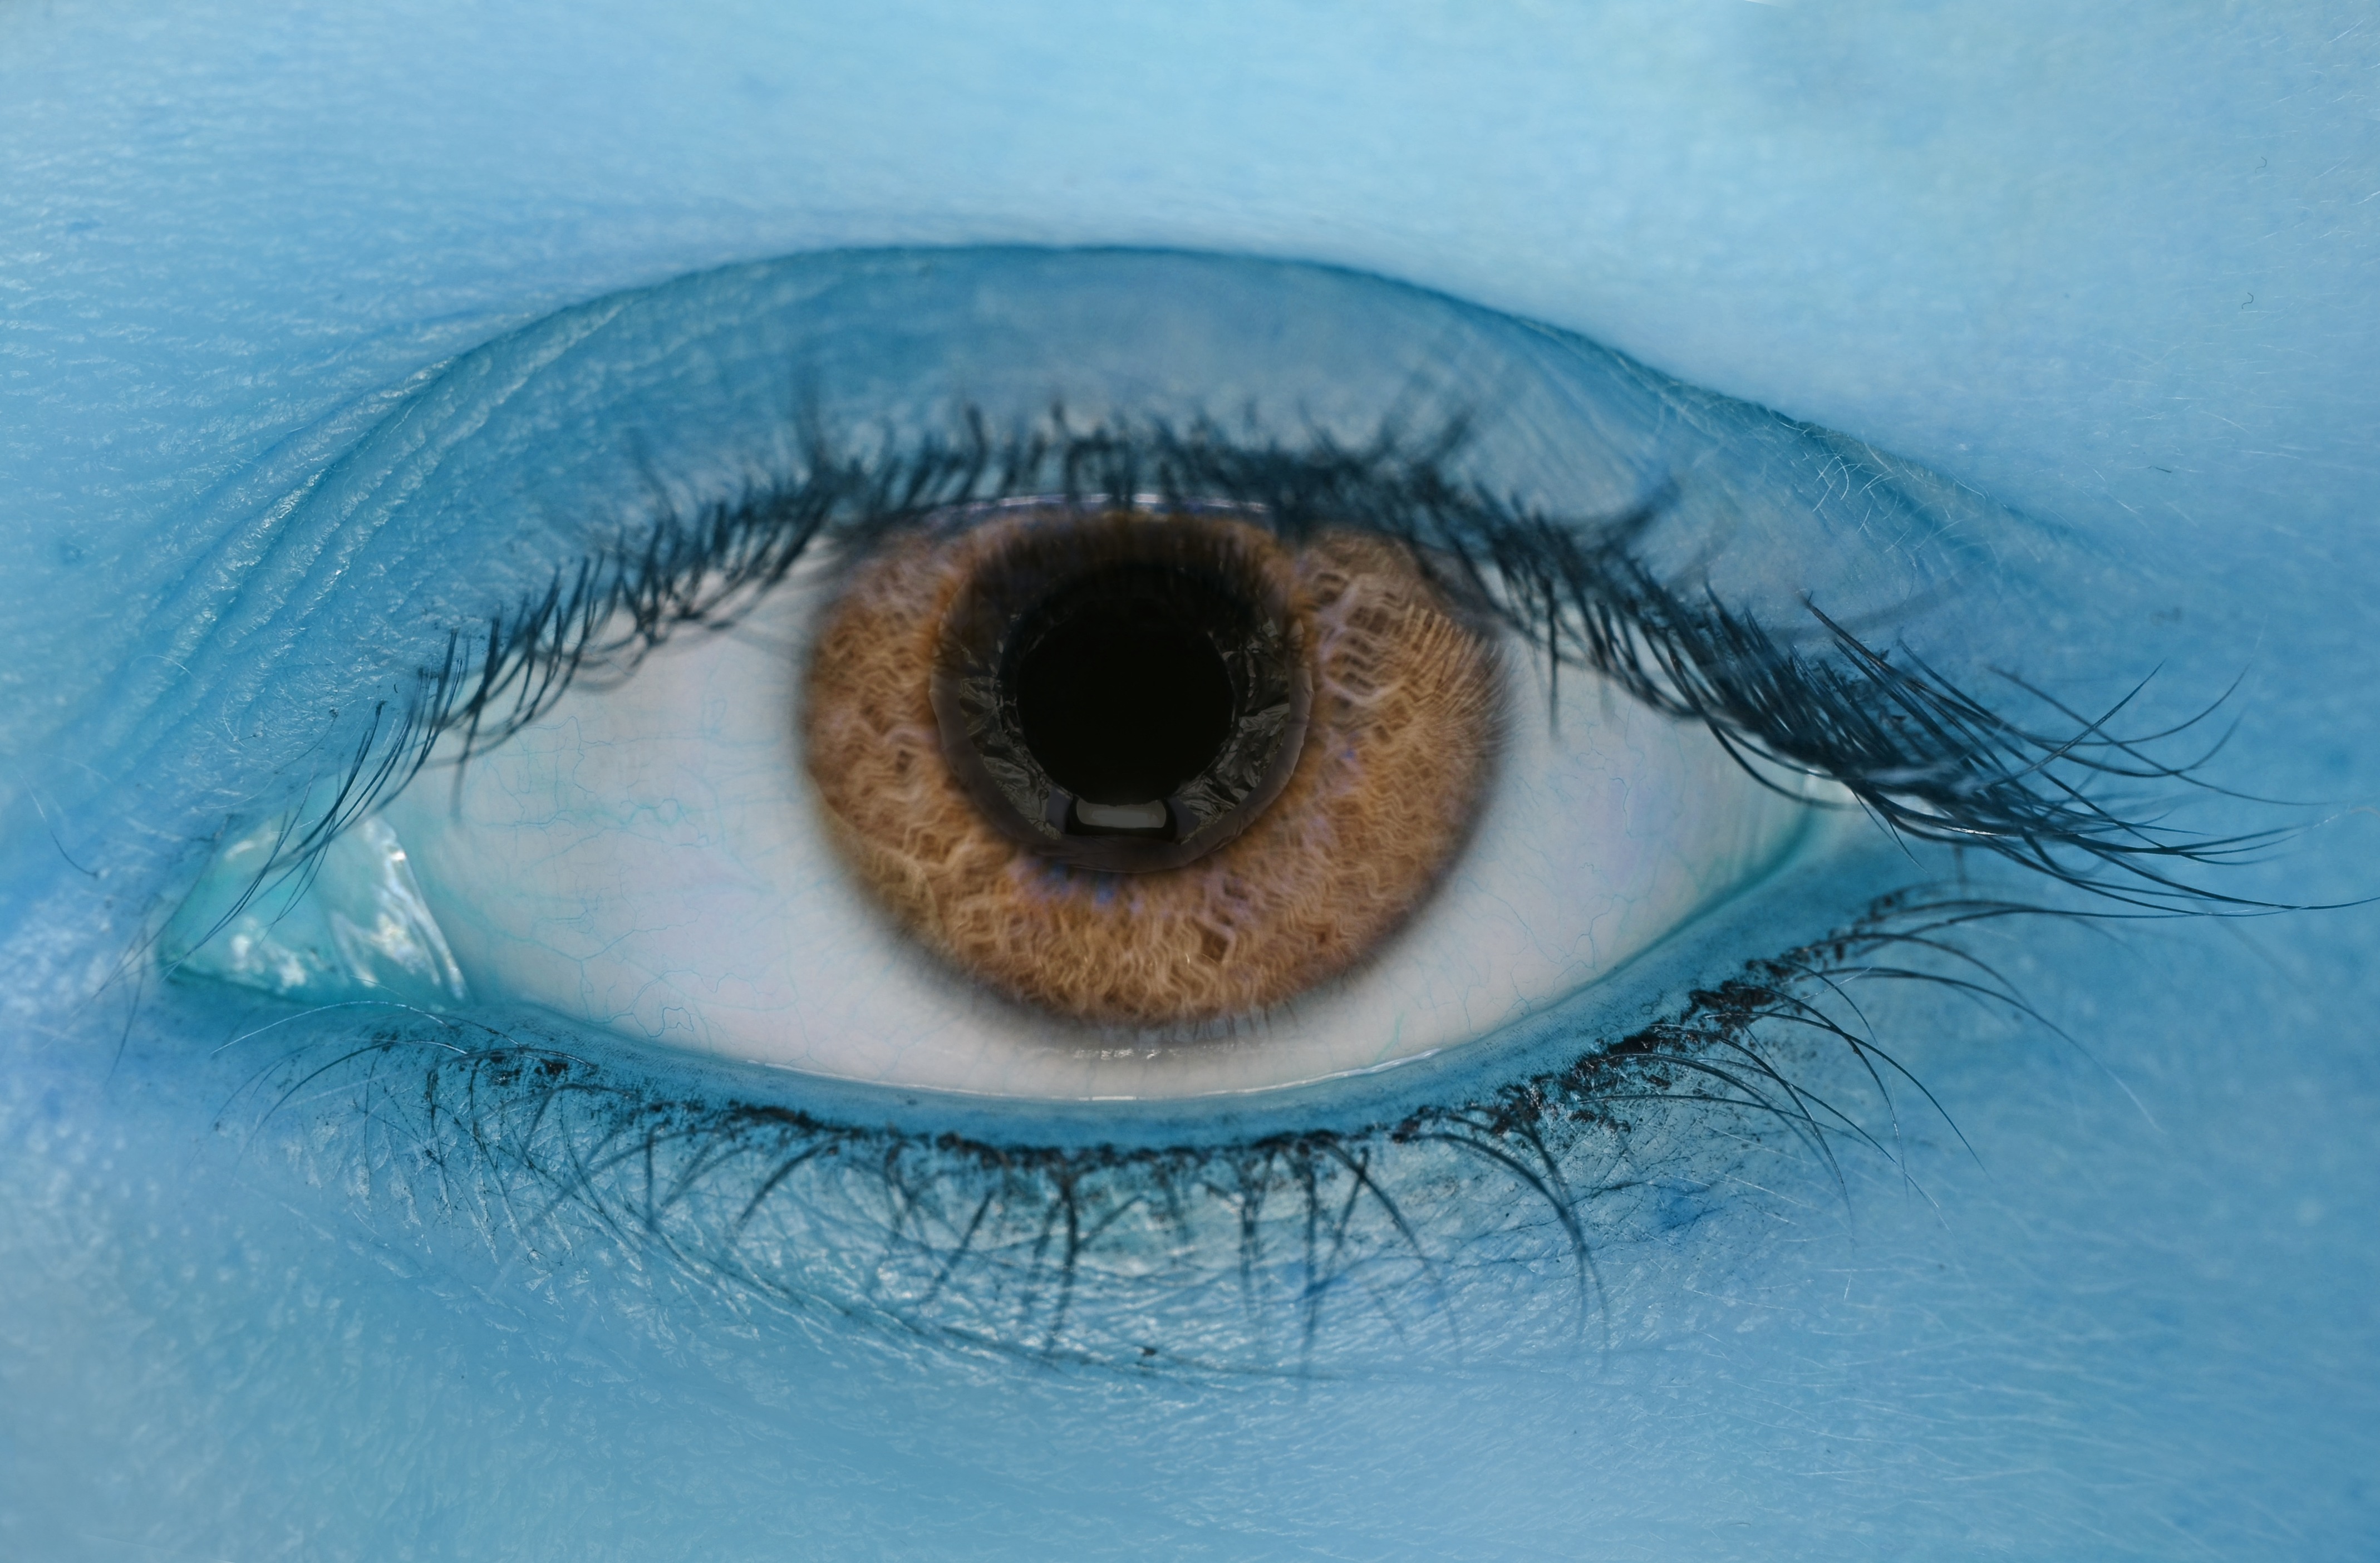
light, view, green, color, blue, eyelash, close up, human body, face, nose, iris, eye, head, organ, macro photography, vision care